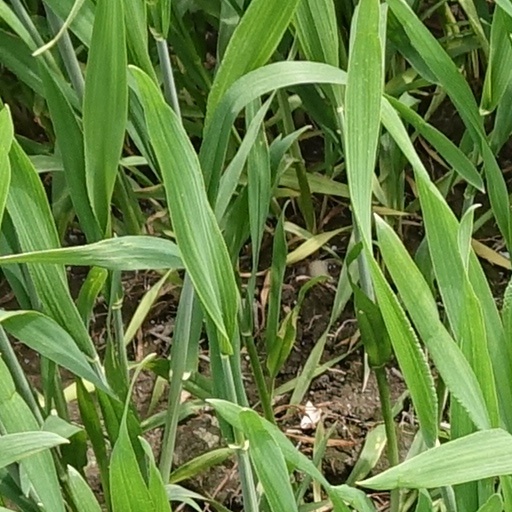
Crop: wheat